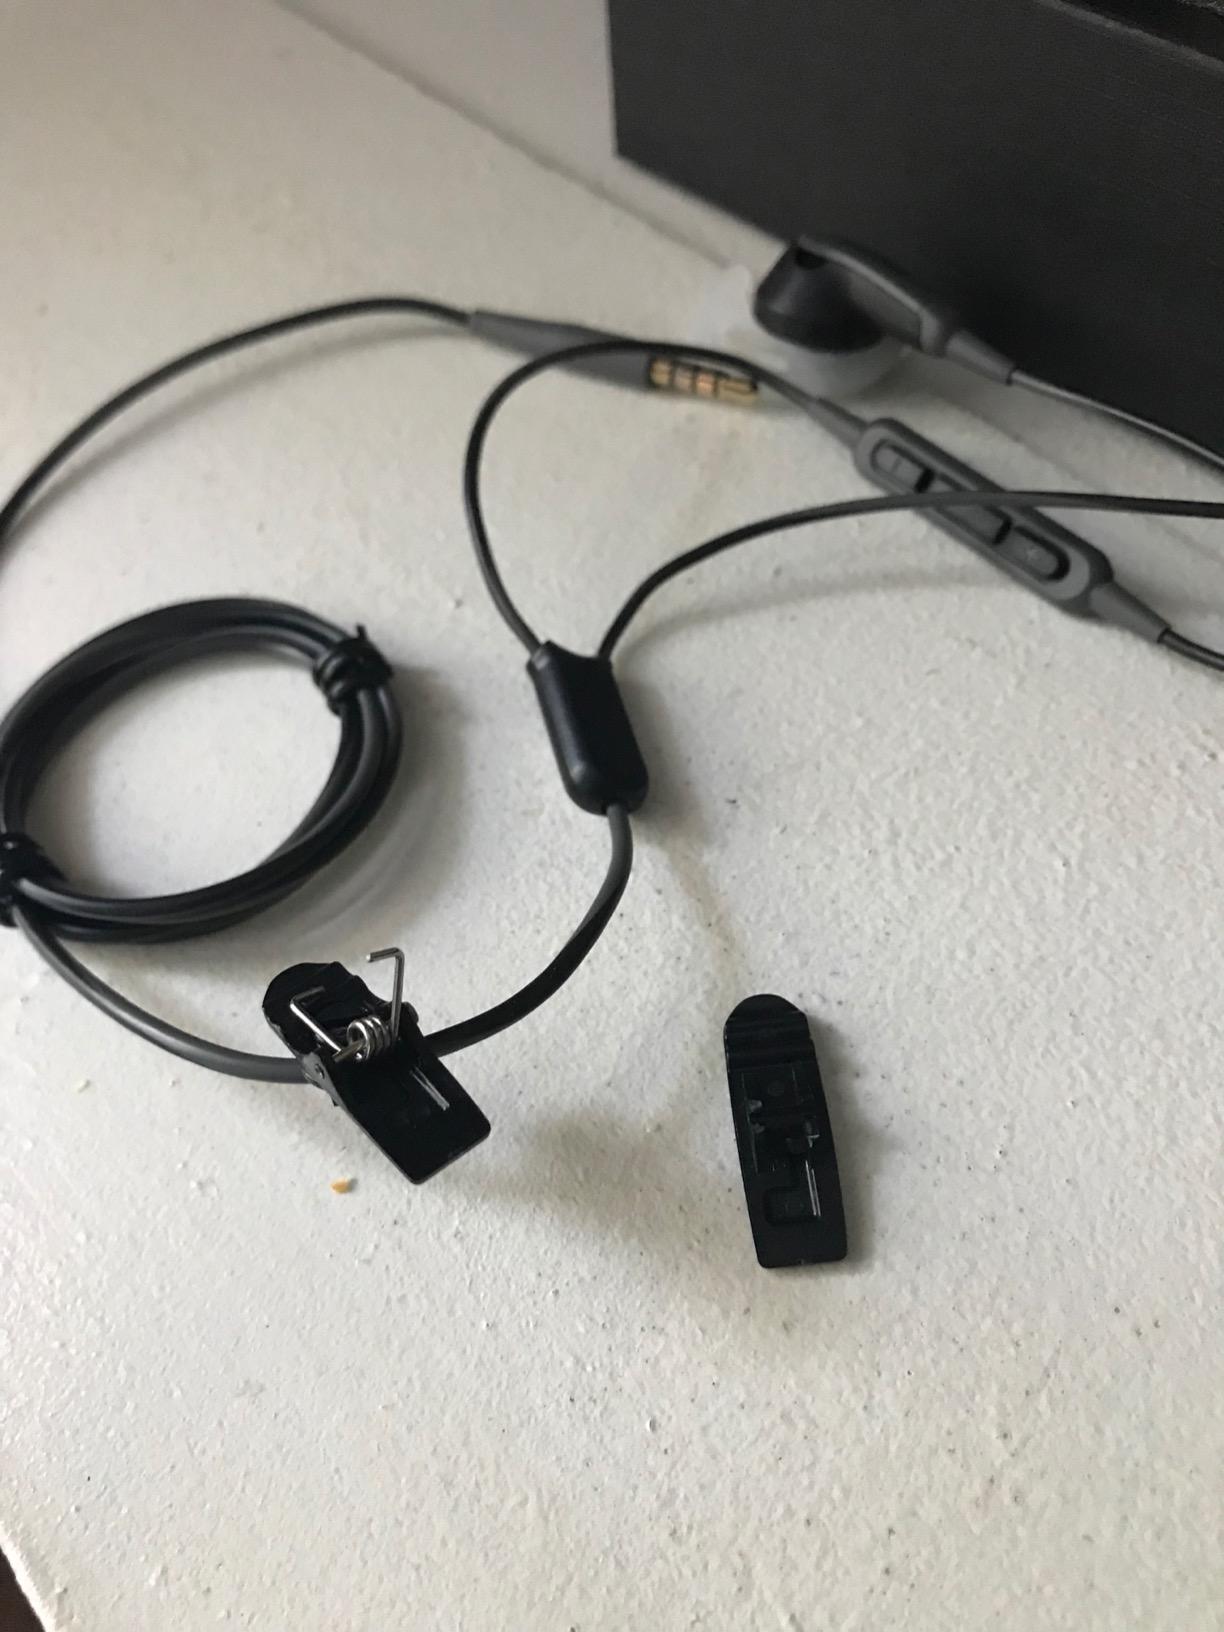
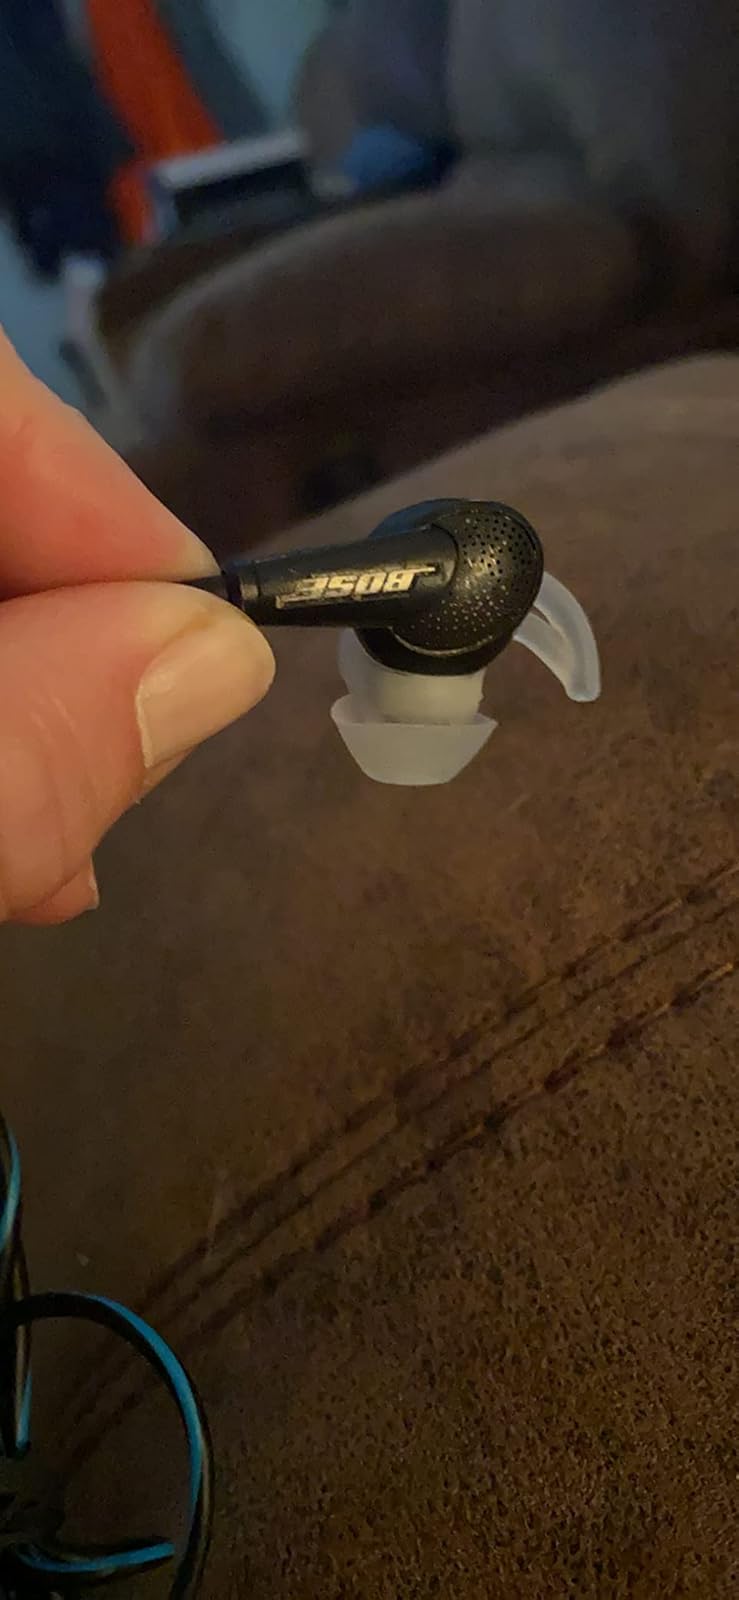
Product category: headphones
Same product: no